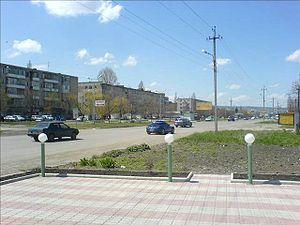
Tcherkessk est une ville et la capitale de la république de Karatchaïévo-Tcherkessie, en Russie. Sa population s'élevait à 126 206 habitants en 2013.